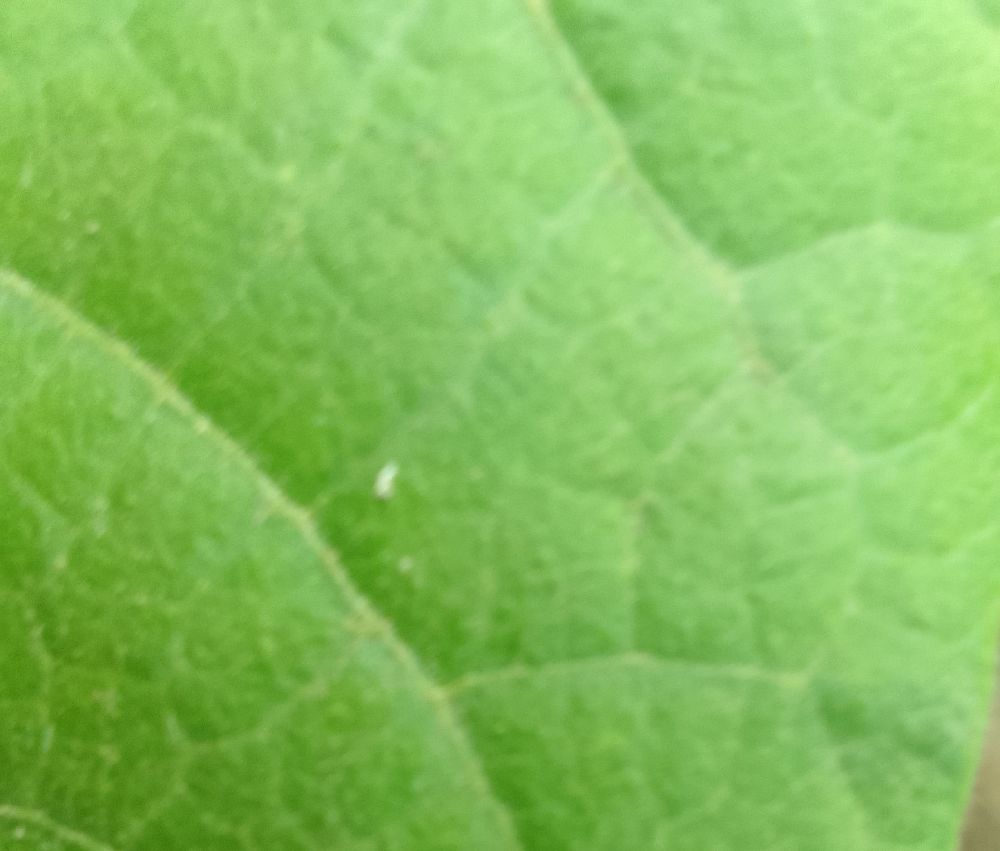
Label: healthy